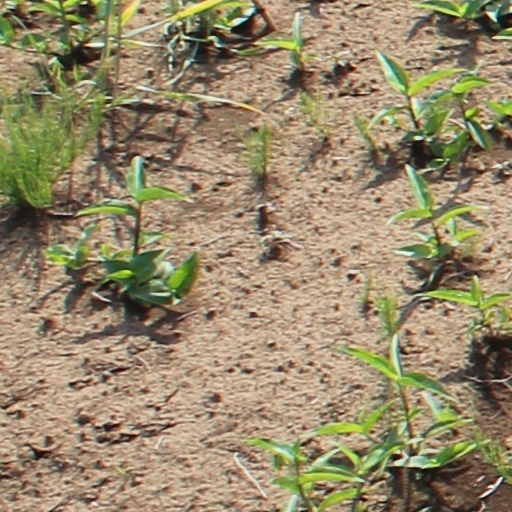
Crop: wheat